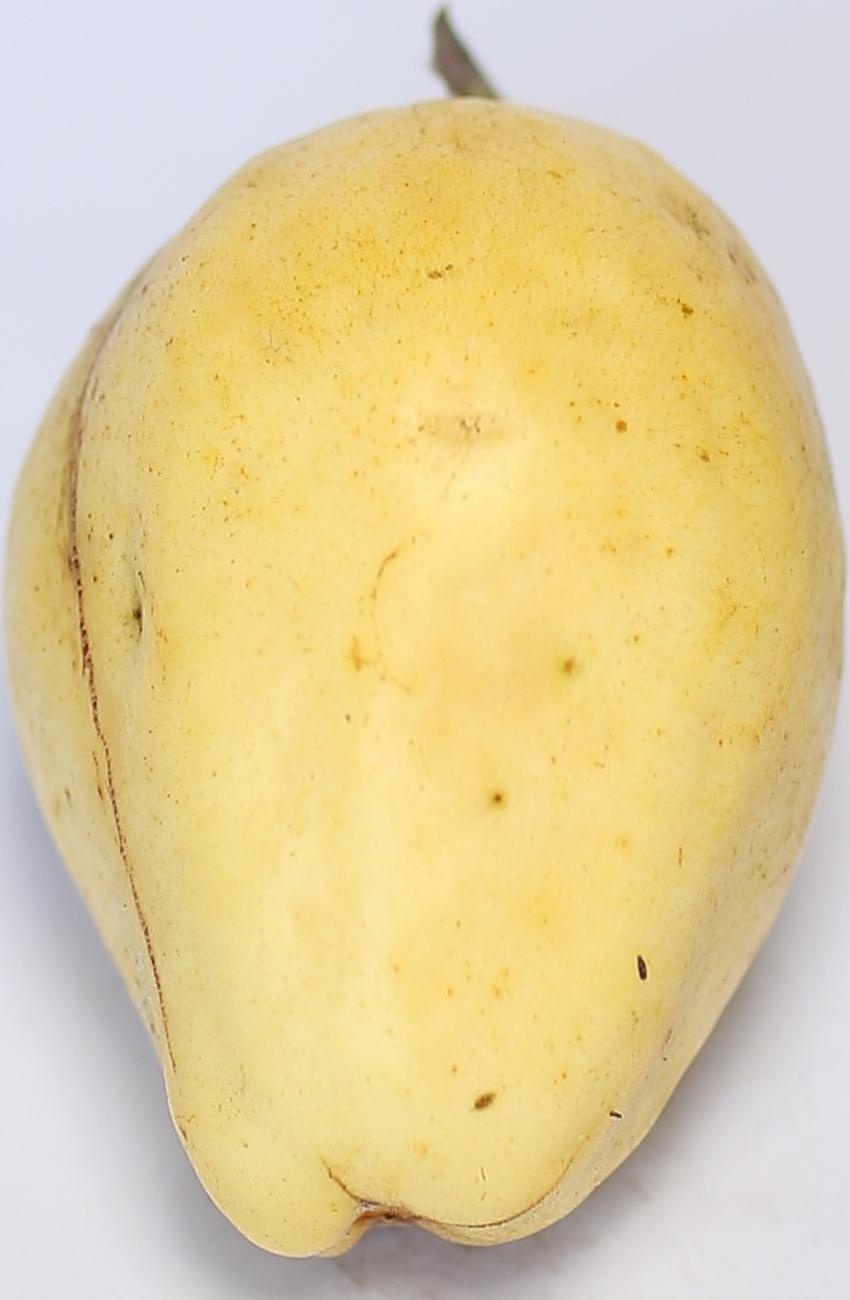
Maturity: ripe
Variety: thadhrami